Drayton Entertainment

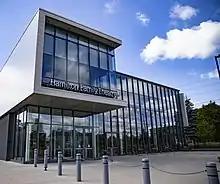
Hamilton Family Theatre Cambridge

At a press conference on May 25, 2000 the Drayton Festival Theatre and Huron Country Playhouse announced a merger between the two organizations, creating one new company – Drayton Entertainment.